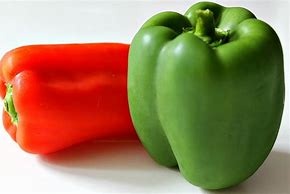
Label: capsicum